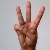
The image shows a hand gesture representing the letter 'W' in Indian Sign Language.